1988 Winter Olympics

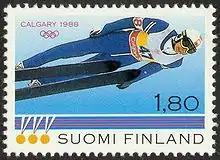
Postage stamp depicting Matti Nykänen at the Calgary Winter Olympic Games

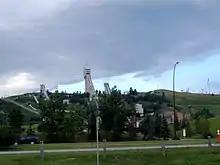
Canada Olympic Park in 2006

All of the long track world (WR) and Olympic records (OR) that occurred during these Games were later broken at succeeding Winter Olympics and other world events.